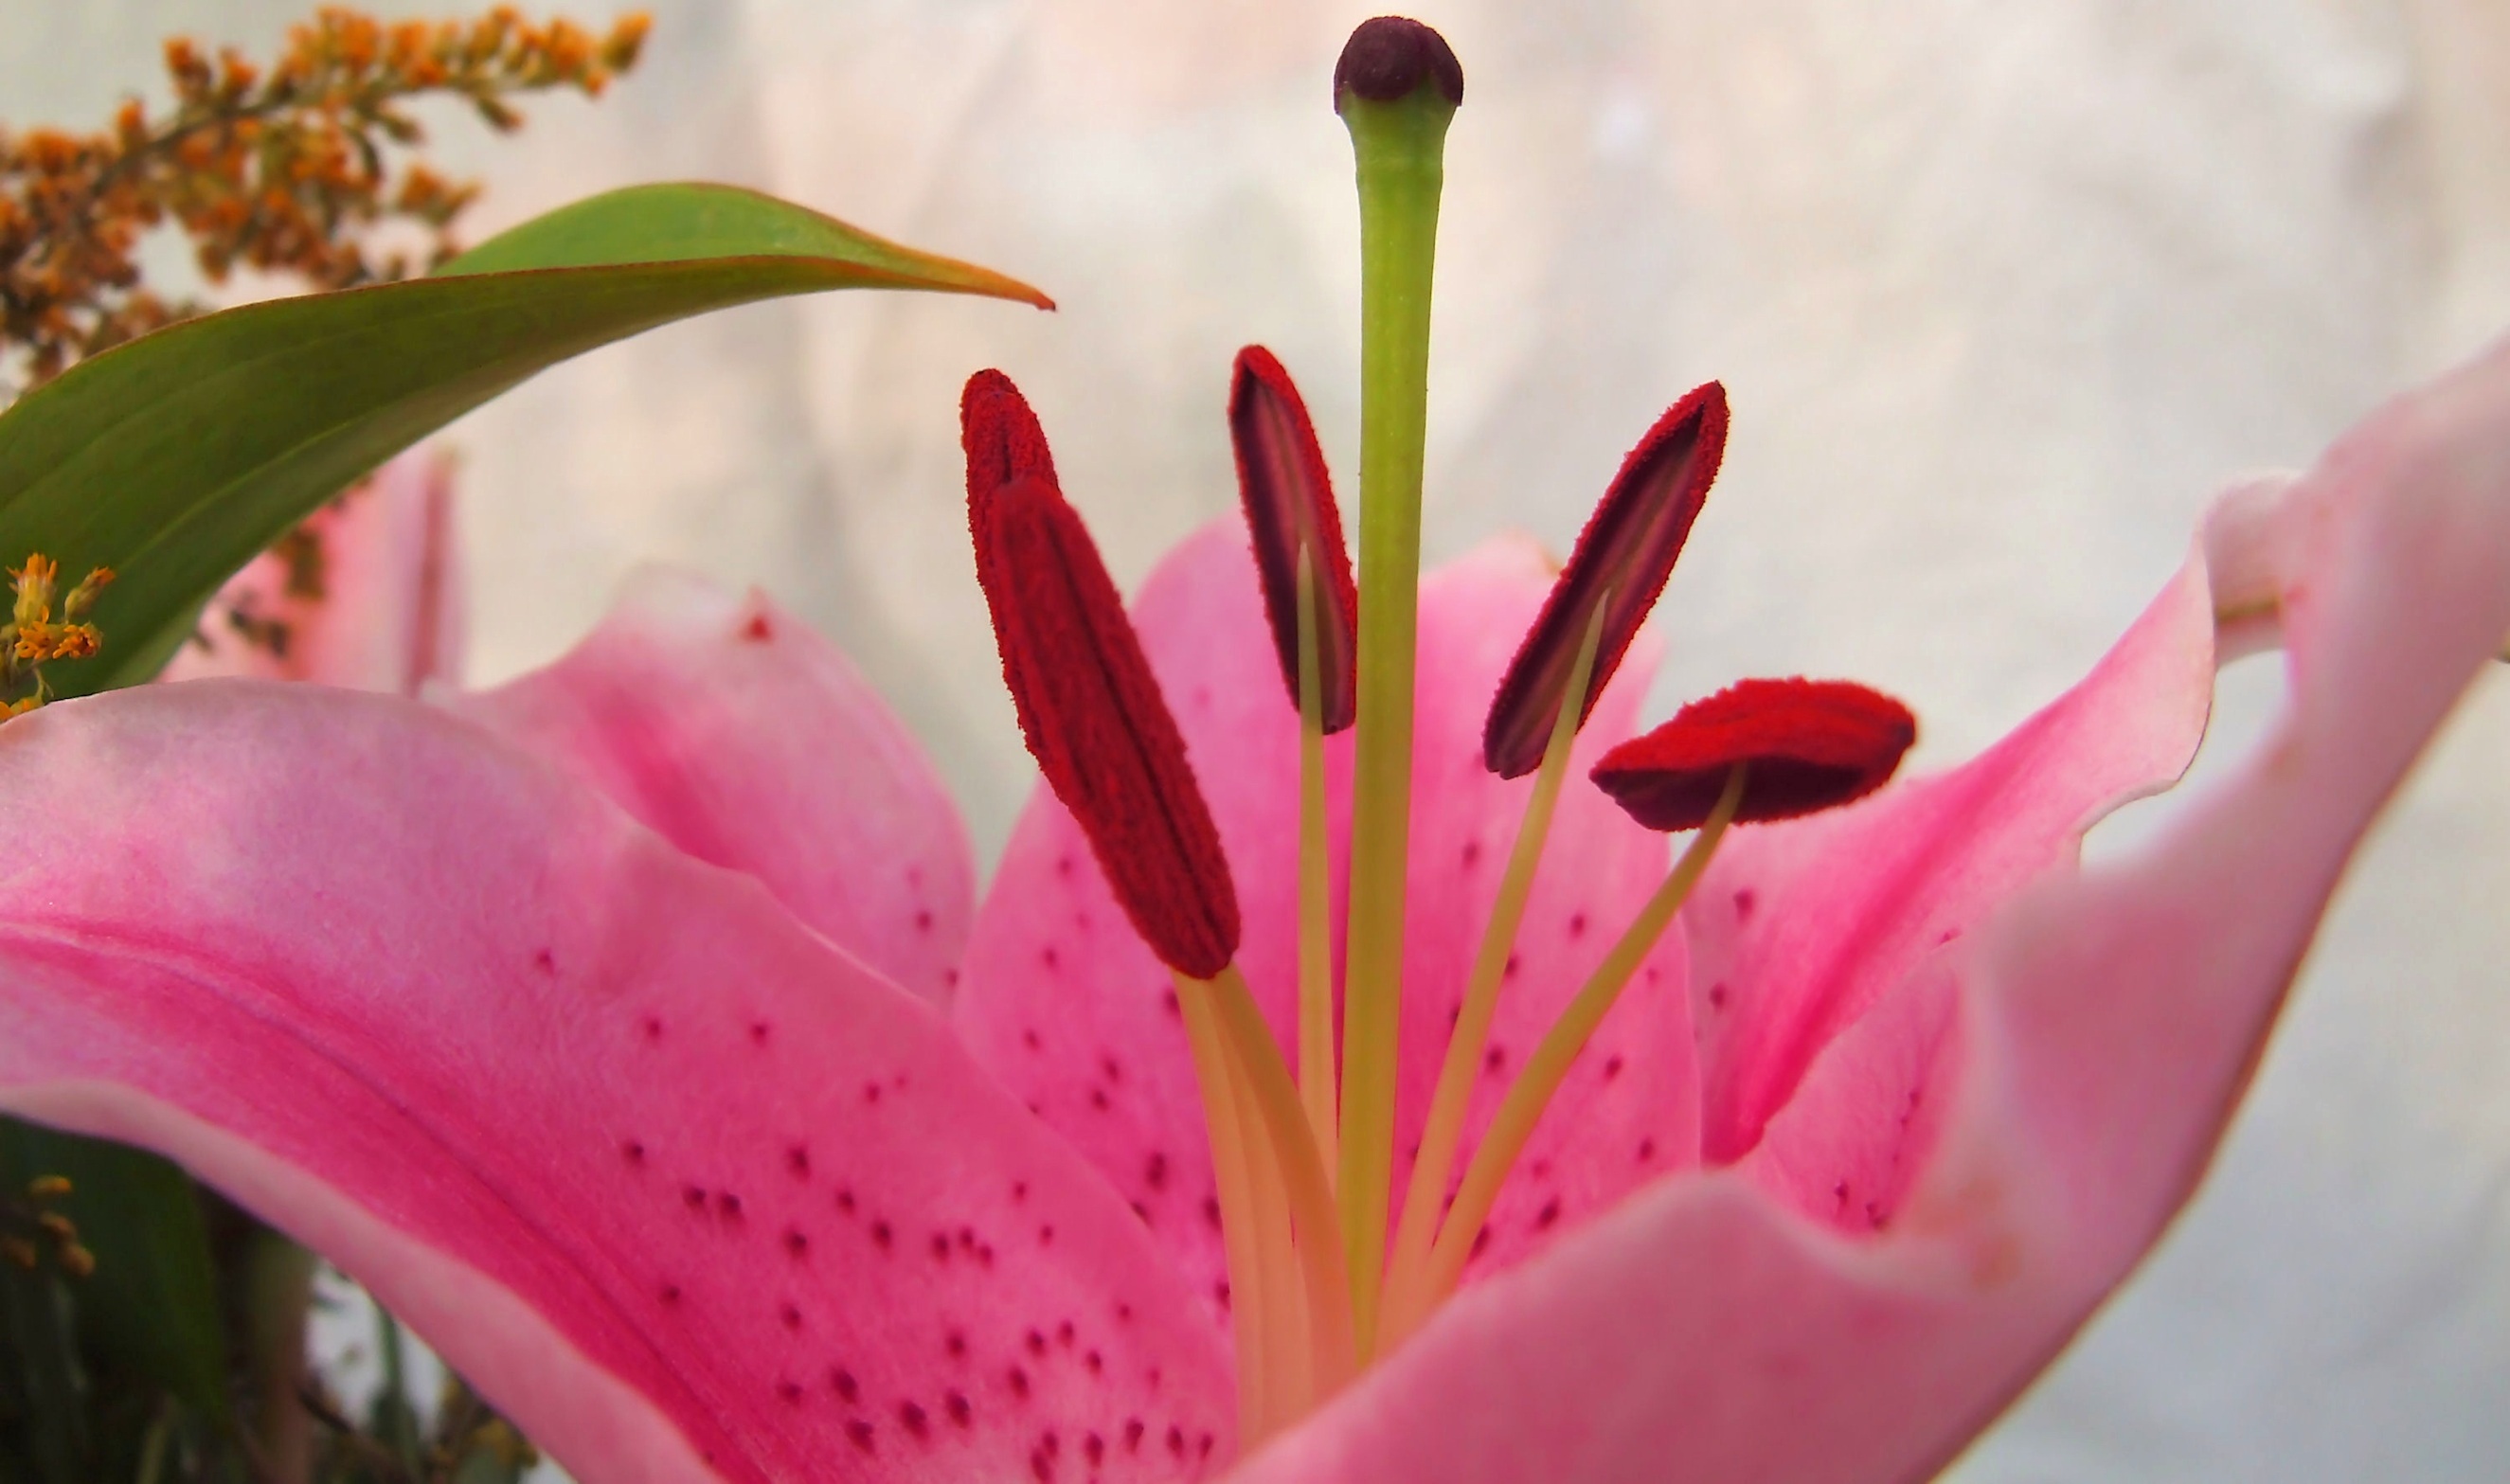
blossom, plant, photography, leaf, flower, petal, bloom, spring, red, botany, colorful, pink, flora, close up, bright, pistil, stamen, lily, lilium, macro photography, flowering plant, pink lily, plant stem, land plant